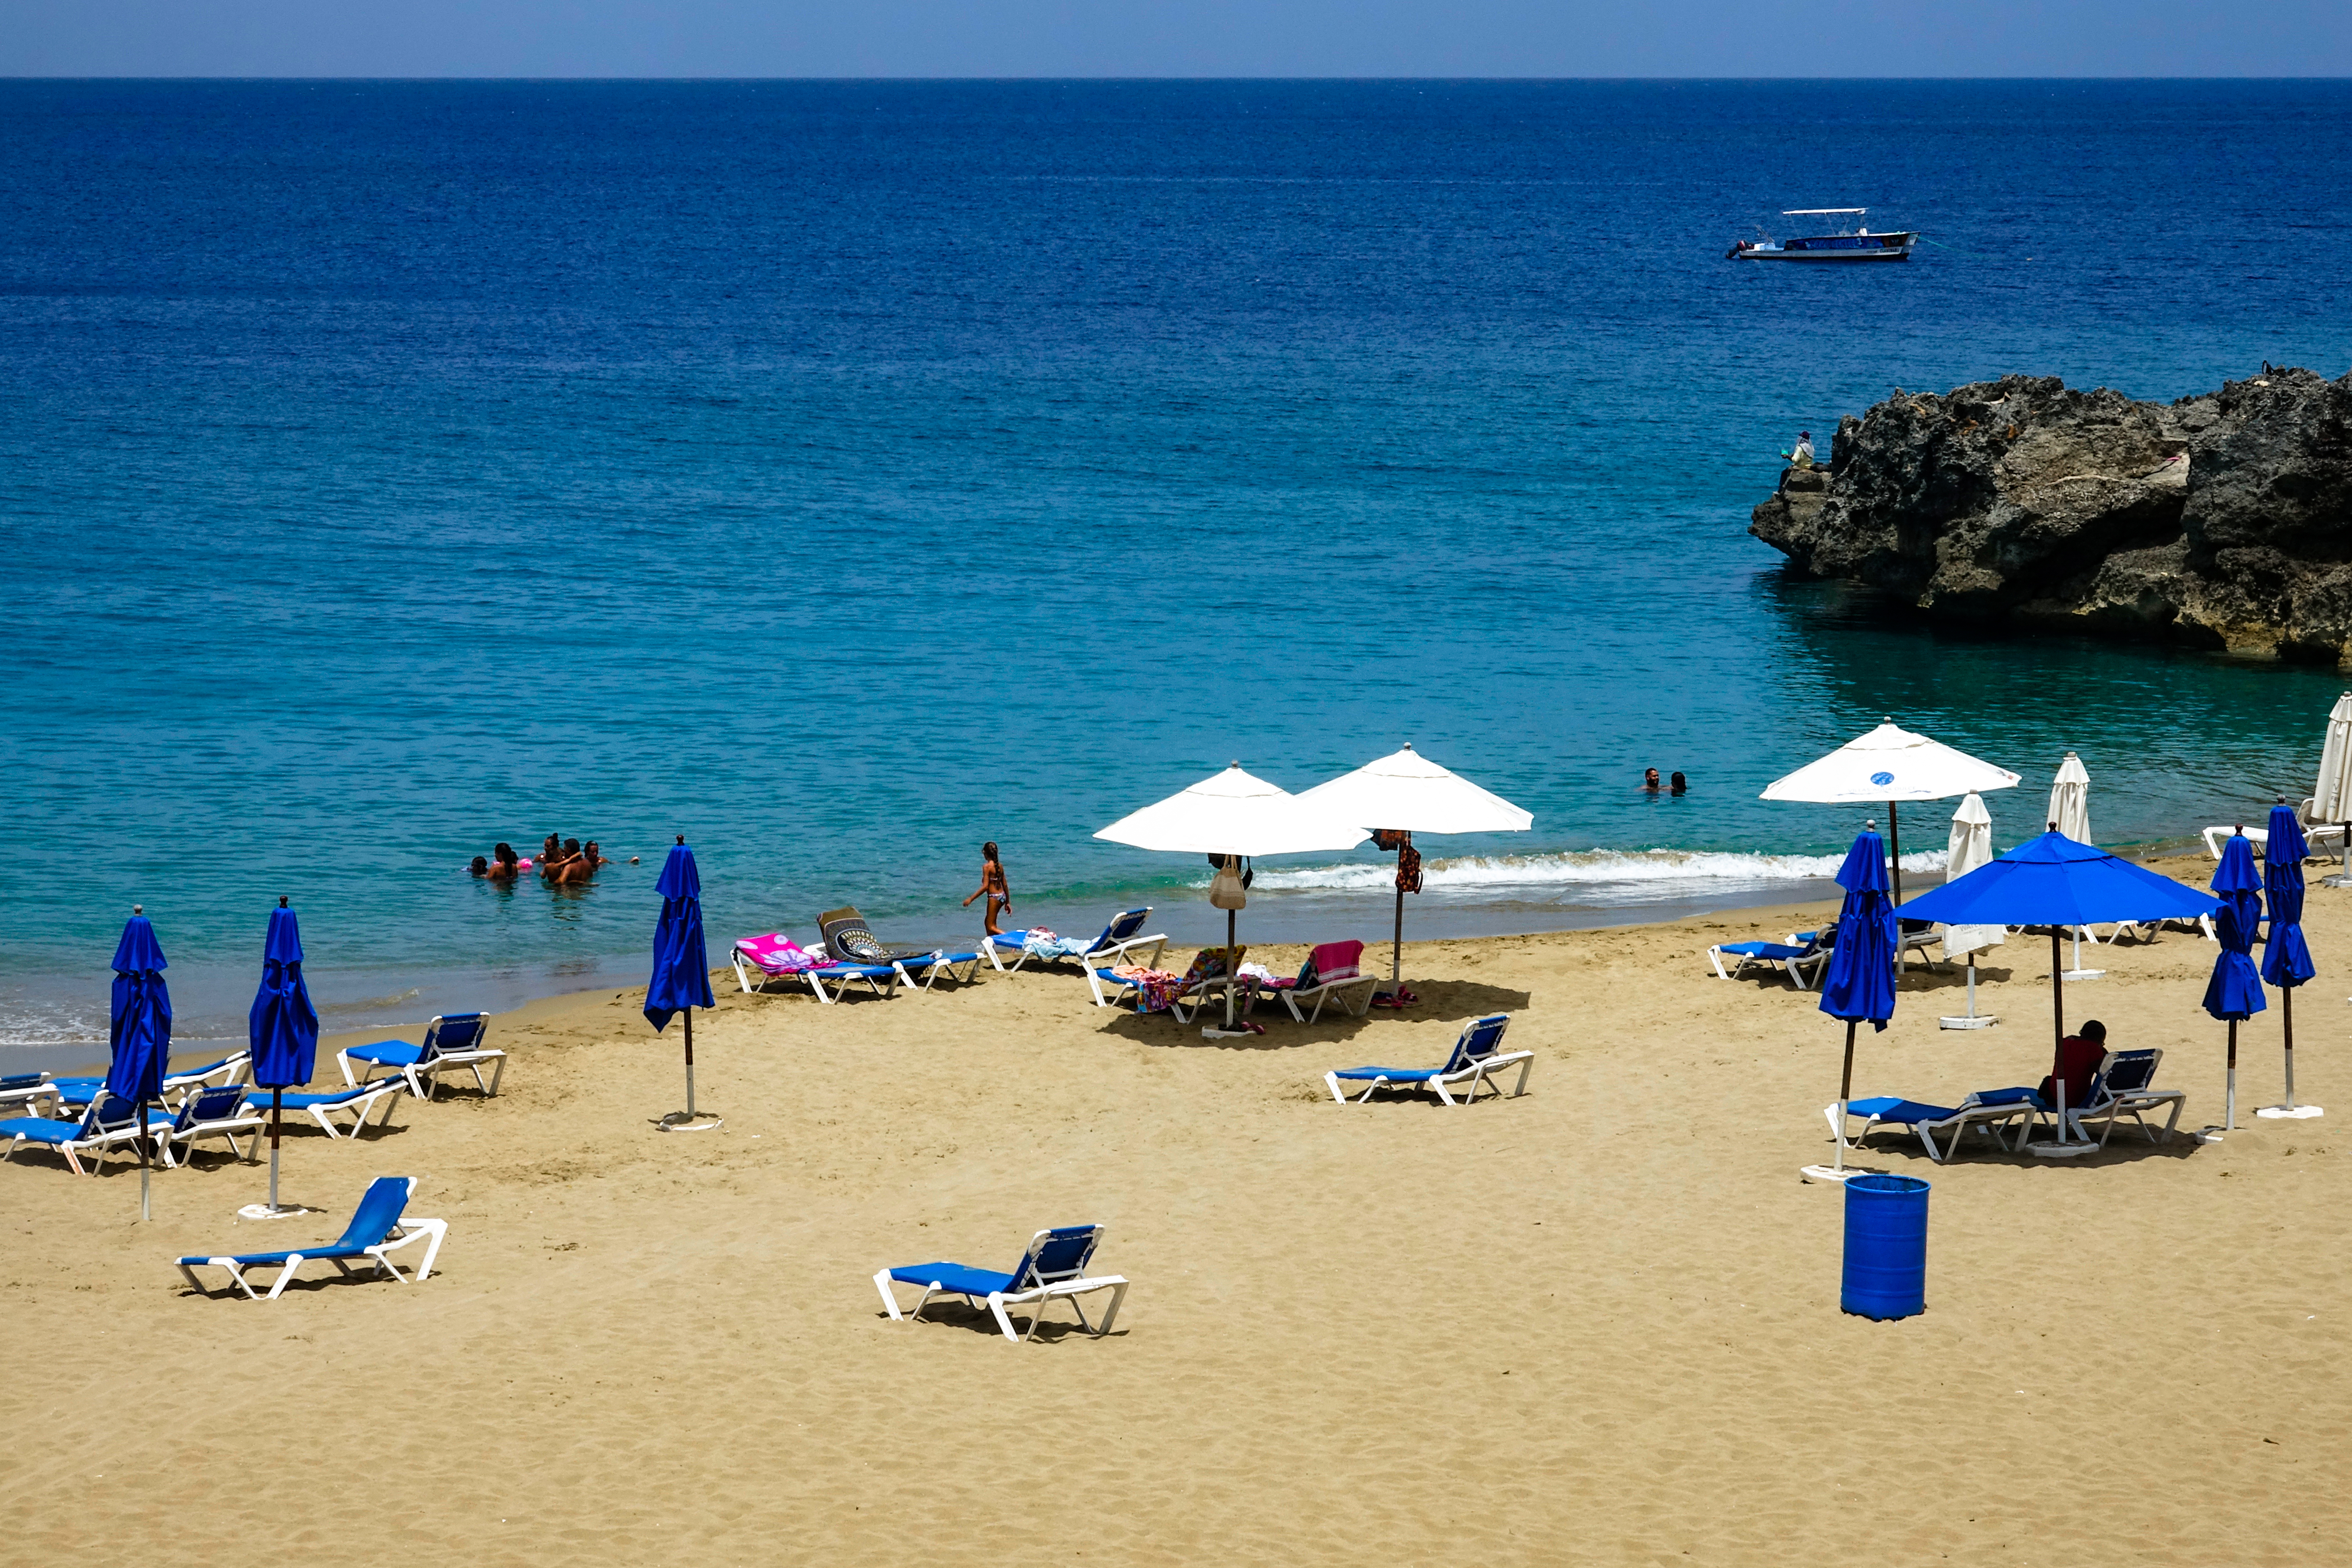
sosua, dominican, republic, ocean, tropical, paradise, island, blue, beach, sky, water, travel, sea, vacation, summer, background, landscape, sand, bay, caribbean, holiday, sun, tourism, coast, exotic, beautiful, palm, palms, view, tree, relax, puerto, plata, nature, atlantic, natural, sunny, sun tanning, shore, People on beach, coastal and oceanic landforms, horizon, umbrella, leisure, fashion accessory, sunlounger, vehicle, resort